2004 Christmas Eve United States winter storm

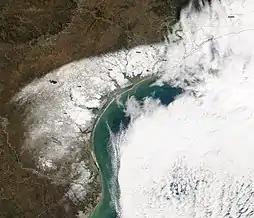
A satellite image of South Texas and northeastern Mexico on Christmas morning, showing the extent of the snowfall.

Several locations across the Tidewater reported over a foot of snow, with the highest amount of reported at Quinby and Tabb. Frontogenesis (strengthening temperature gradient) within the comma head of the extratropical cyclone between the 500 hPa and 700 hPa layers (or 10-20 kft) contributed to the banded snow seen across this region. It led to the snowiest December across the Norfolk area since 1958.